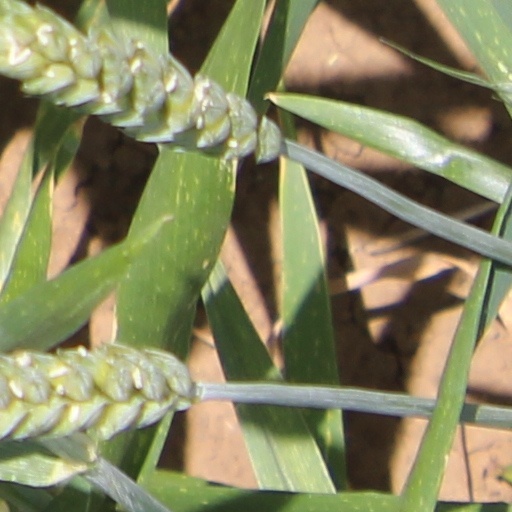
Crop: wheat